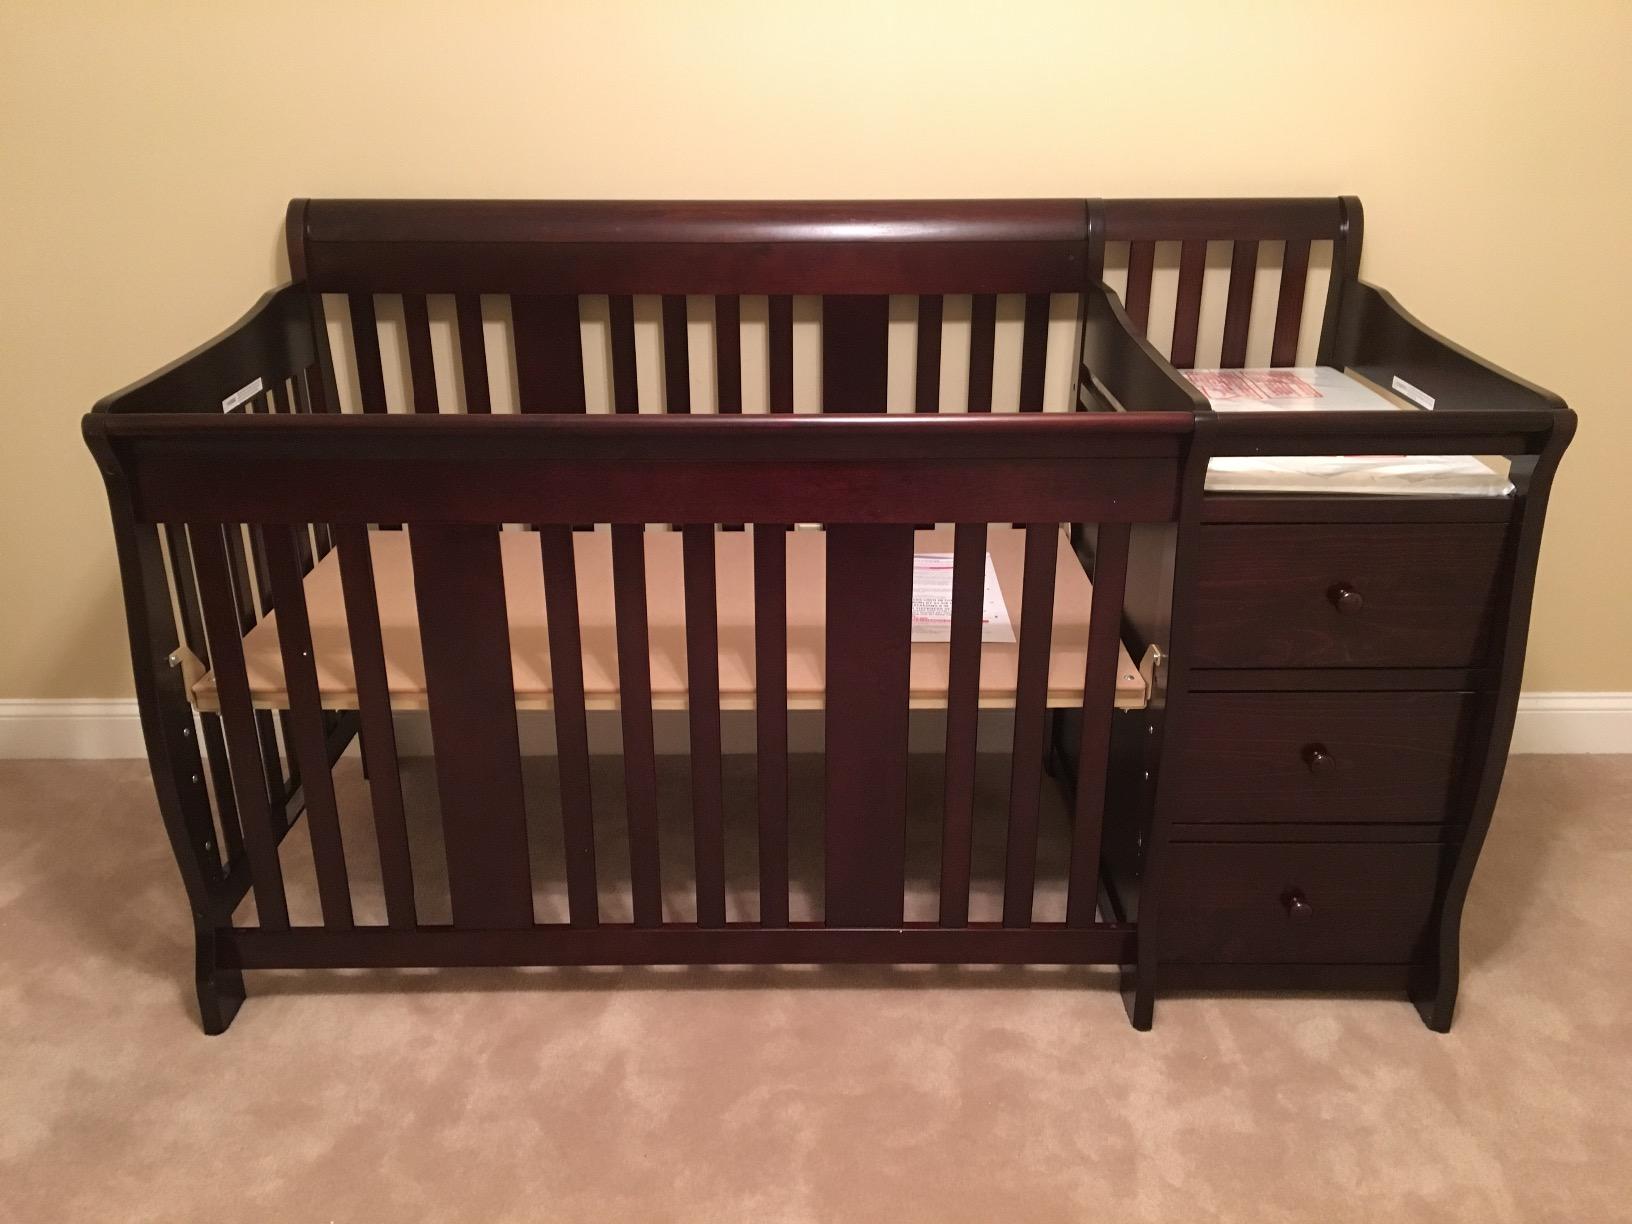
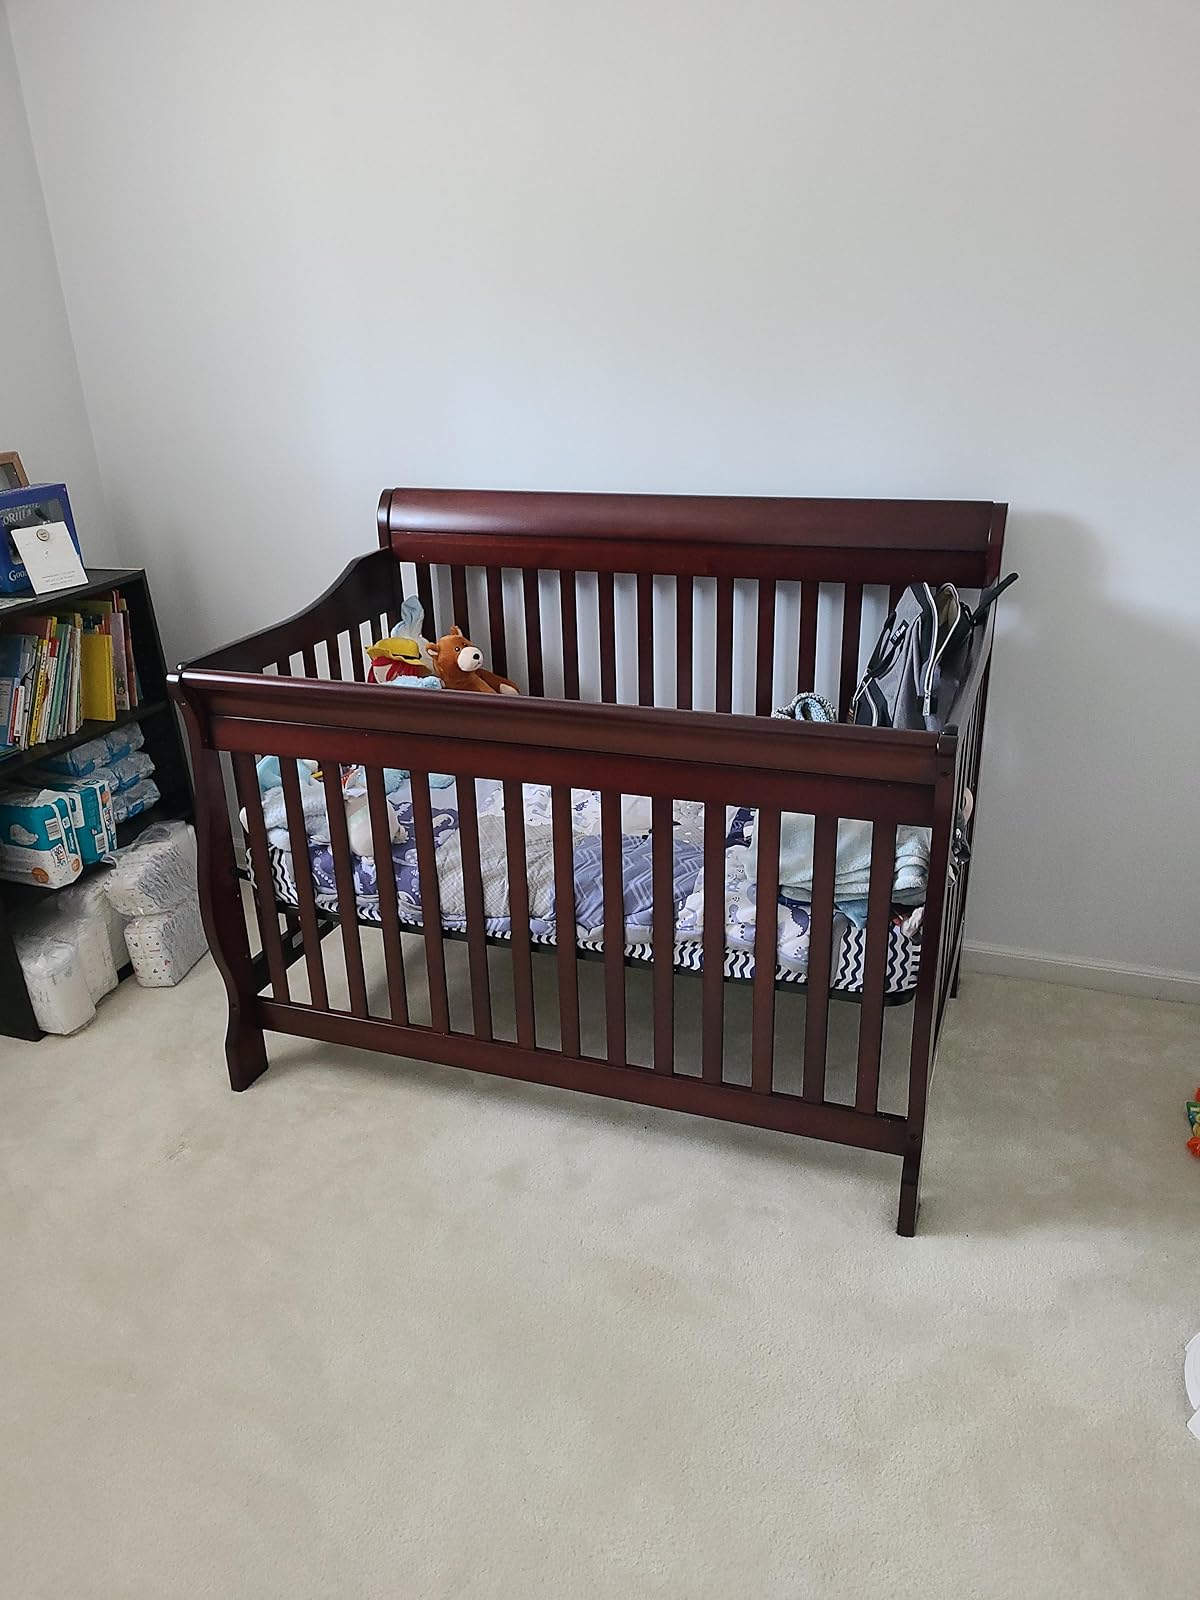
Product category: products_crib
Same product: no